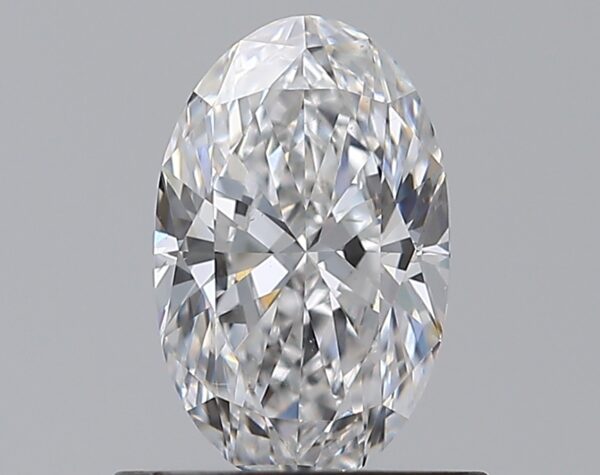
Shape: oval
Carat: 0.7
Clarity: VS2
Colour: E
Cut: EX
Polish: EX
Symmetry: VG
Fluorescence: N
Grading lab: GIA
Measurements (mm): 7.49 x 4.68 x 2.88